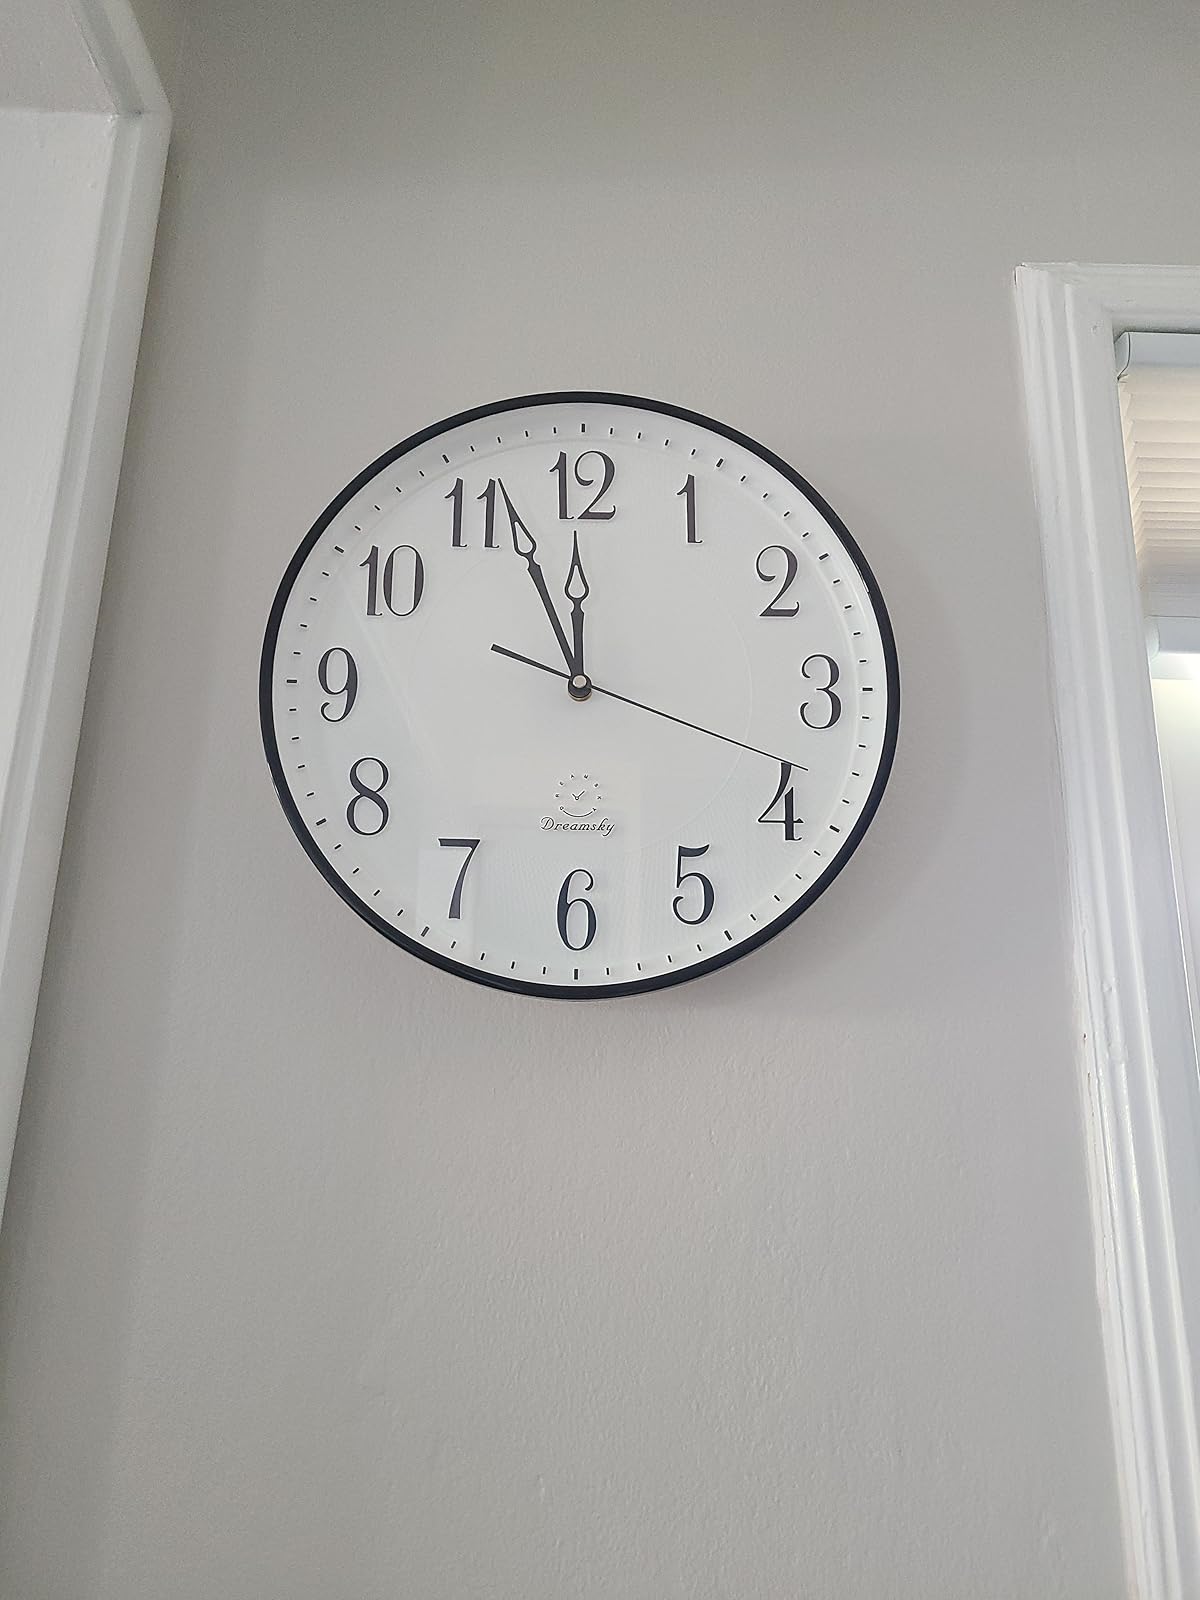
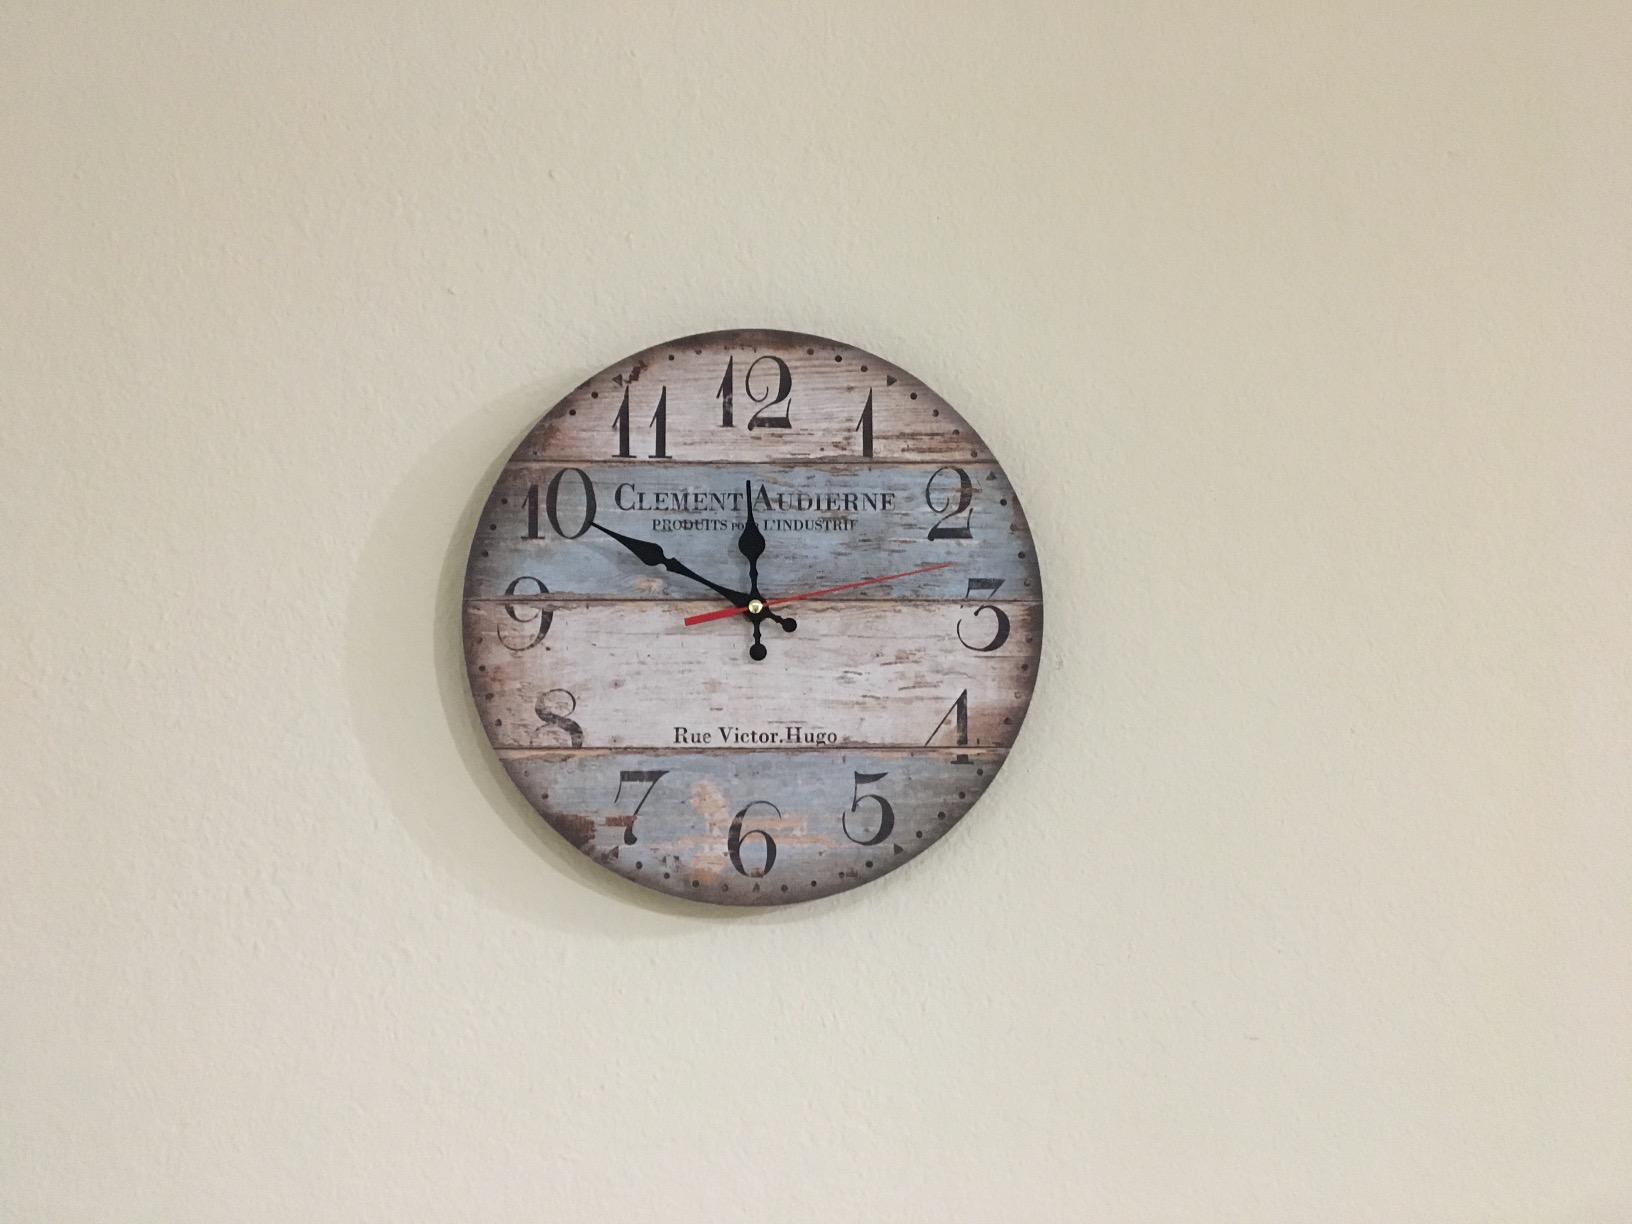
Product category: clock
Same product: no